Richard Arnst

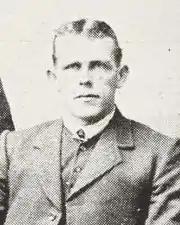
Arnst,

Richard Arnst or Dick Arnst (28 November 1883 – 7 December 1953), born Jacob Diedrich Arnst, was a New Zealand rower and cyclist. He won the Single Sculls World Championship six times during the early part of the 20th century.